Animal trypanosomiasis

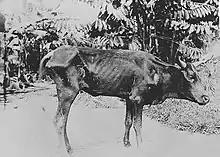
Steer with bovine trypanosomiasis

Animal trypanosomiasis, also known as nagana and nagana pest, or sleeping sickness, is a disease of non-human vertebrates. The disease is caused by trypanosomes of several species in the genus "Trypanosoma" such as "T. brucei" (which also infects humans to cause African Sleeping Sickness), and "T. vivax" which causes nagana in livestock mainly in West Africa, although it has also spread to South America. The trypanosomes infect the blood of the vertebrate host, causing fever, weakness, and lethargy, which lead to weight loss and anemia. In some animals, the disease is fatal if not treated. The trypanosomes are transmitted by tsetse flies.